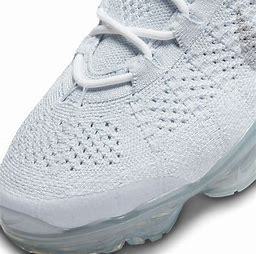
Brand: Nike
Model: Air Vapormax 2023 Flyknit